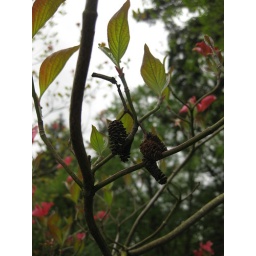
This is the most pitiful pink dog wood in all of Washington... but its mine.